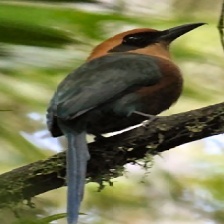
Species: RUFUOS MOTMOT
Scientific name: BARYPHTHENGUS MARTII